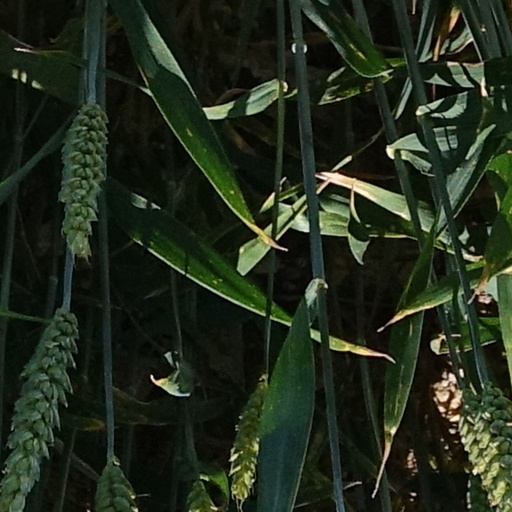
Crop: wheat